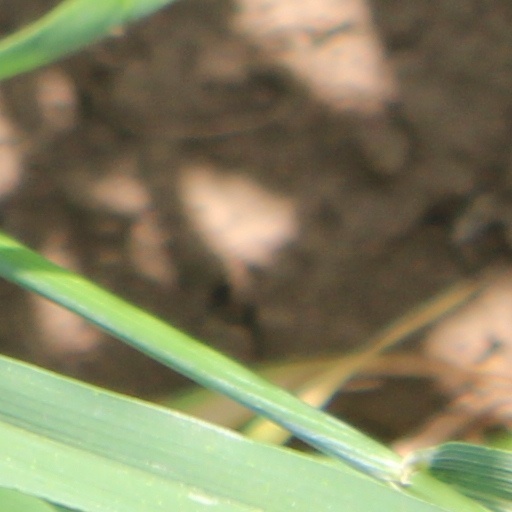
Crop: wheat